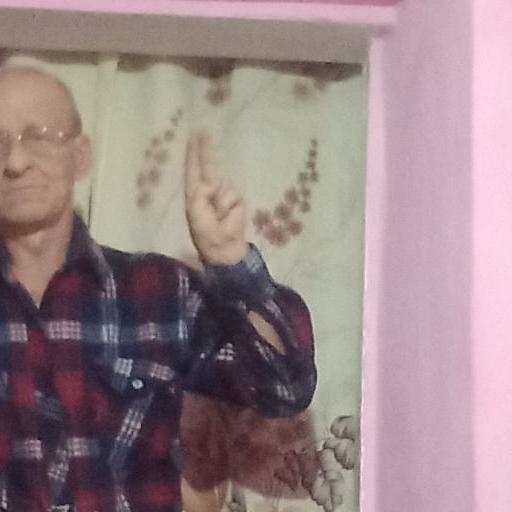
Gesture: two_up